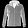
Label: Coat